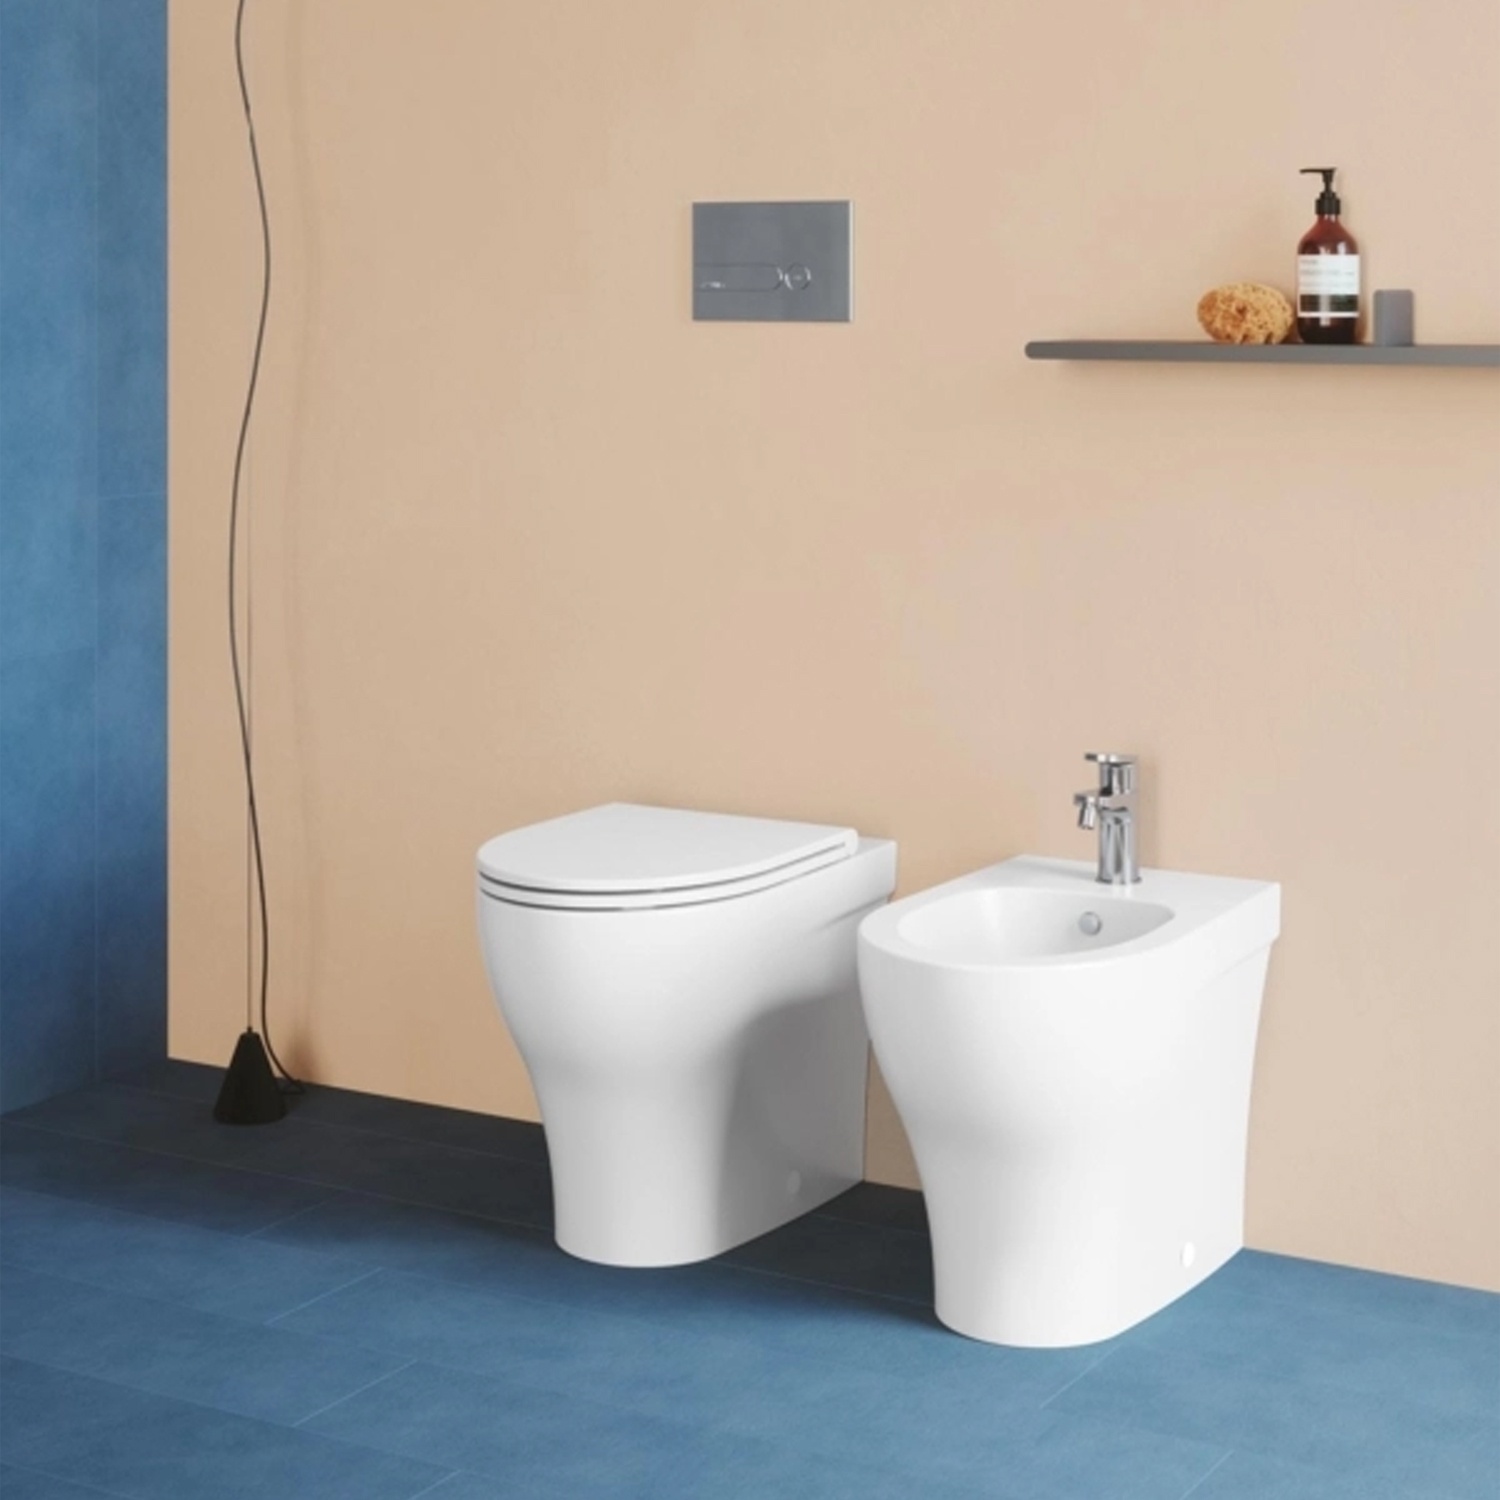
Set sanitari a terra Azzurra Pratica con vaso traslato, bidet e sedile tradizionale - Bianco lucido
Il Set sanitari a terra Azzurra Pratica in bianco lucido rappresenta un equilibrio tra funzionalità avanzata e installazione agevolata. Il cuore del sistema è il vaso WC a scarico traslato, affiancato dal bidet e dal sedile tradizionale, tutti esprimendo una linea essenziale e raffinata. La lavorazione artigianale e la finitura lucida richiamano una maestria senza tempo, pensata per durare nel tempo e resistere all’uso quotidiano. Nell’immagine si leggono linee pulite e superfici levigate, testimonianza di un gusto contemporaneo privo di compromessi. Questo set coniuga provenienza, ceramica di alta qualità e una progettazione orientata al comfort. La colorazione Bianco lucido esalta luce e igiene, stabilendo un riferimento di stile per bagni moderni. L’installazione agevolata, grazie al vaso traslato, riduce i tempi di montaggio senza sacrificare robustezza o design. Un acquisto destinato a mantenere valore nel tempo, con disponibilità limitata per chi cerca un pezzo distintivo per progetti abitativi di pregio. Vaso WC a scarico traslato per installazione agevolata e layout flessibile. Bidet coordinato con design sobrio e affidabile. Sedile tradizionale incluso , resistente e facile da pulire. Finitura bianco lucido che valorizza la luminosità del bagno. Ceramica di alta qualità con bassa porosità e lunga durata. Linee essenziali ed ergonomiche per una presenza discreta e confortevole. Superficie liscia anti-calcare per una manutenzione semplice nel tempo. Installazione su basi standard e compatibilità con impianti comuni. Disponibilità limitata per pezzi della collezione Azzurra Pratica.
Brand: CeramicStore | Lo specialista del tuo bagno
Category: Hardware > Plumbing > Plumbing Fixtures > Bathroom Suites